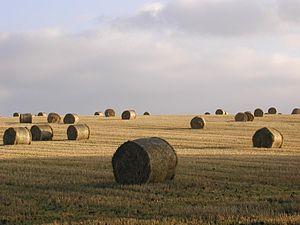
Un biocarburant ou agrocarburant est un carburant produit à partir de matériaux organiques non fossiles, provenant de la biomasse et qui vient en complément ou en substitution du combustible fossile.